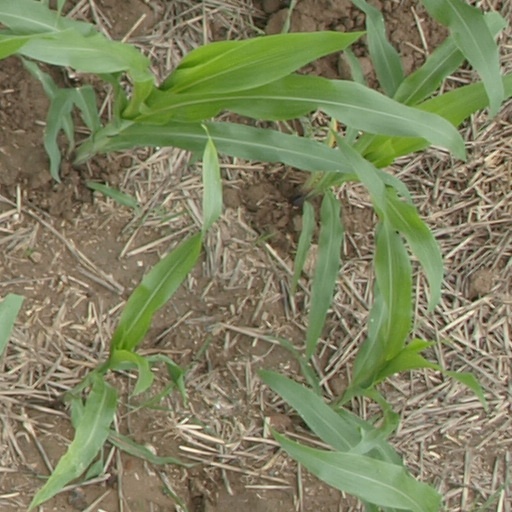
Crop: maize; corn